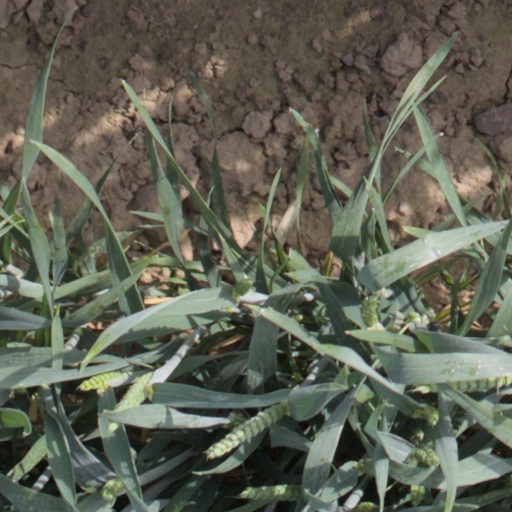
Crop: wheat